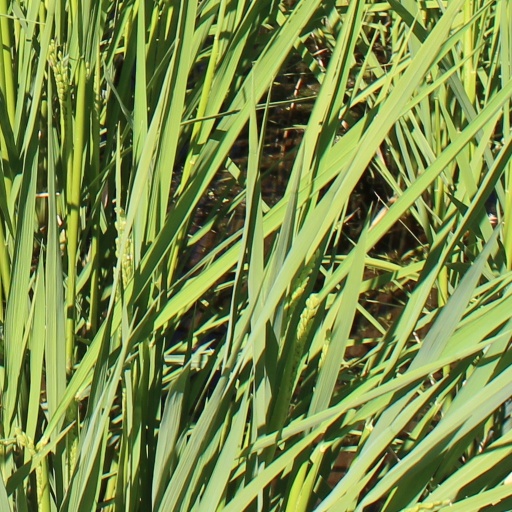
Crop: rice